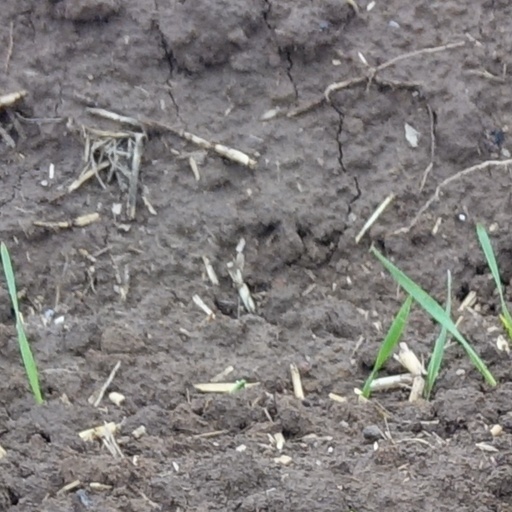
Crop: wheat